Hurricane Ginger

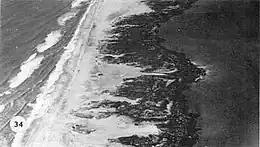
Aerial view of a beach in North Carolina after Ginger

Strong winds from Ginger damaged store fronts and windows, and also downed power lines and trees. Morehead City, where the hurricane moved ashore, lost power and had debris strewn across the streets. The nearby cities of New Bern, Beaufort, and Atlantic Beach also lost power, and one company had 6,000 customers without power. Heavy rainfall caused the Neuse and Trent rivers to exceed their banks, resulting in flooding. Several oil tanks along the rivers broke open, creating dangerous boating conditions. Up to of water from the Pungo River flooded most of the city of Belhaven, and similar flooding occurred in Washington, entering dozens of buildings and houses. Across the region, the combination of high winds, tides, and flooding closed several bridges and roads, including a portion of U.S. Highway 70. The winds also destroyed several mobile homes, although coastal damage was less than expected. During Ginger's passage, the Salvation Army and Red Cross provided more than 3,000 people with food assistance.